Sever Voinescu

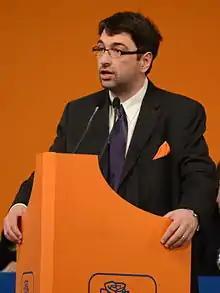
Sever Voinescu (March 2013)

Sever Voinescu (full last name Voinescu-Cotoi; born June 19, 1969) is a Romanian journalist, political analyst, diplomat and right-wing politician. A Foreign Affairs Ministry figure during the mid-1990s, he was later a Consul General of Romania in Chicago, United States. Voinescu became known as a columnist for "Dilema Veche" weekly and "Cotidianul" daily, and worked for the Institute for Public Policies, a political think tank. As pundit, Voinescu supports conservative ideas, and criticizes left-wing and welfare state solutions as applied to his country.